Tarzan the Terrible

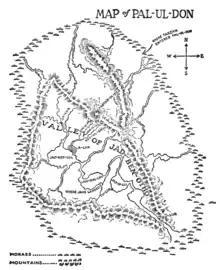
Map of Pal-ul-don from the first edition.

Two months have passed since the conclusion of the previous novel "Tarzan the Untamed" in which Tarzan spent many months wandering about Africa wreaking vengeance upon those who he believed brutally murdered Jane. At the end of that novel, Tarzan learns that her death was a ruse and that she had not been killed at all.